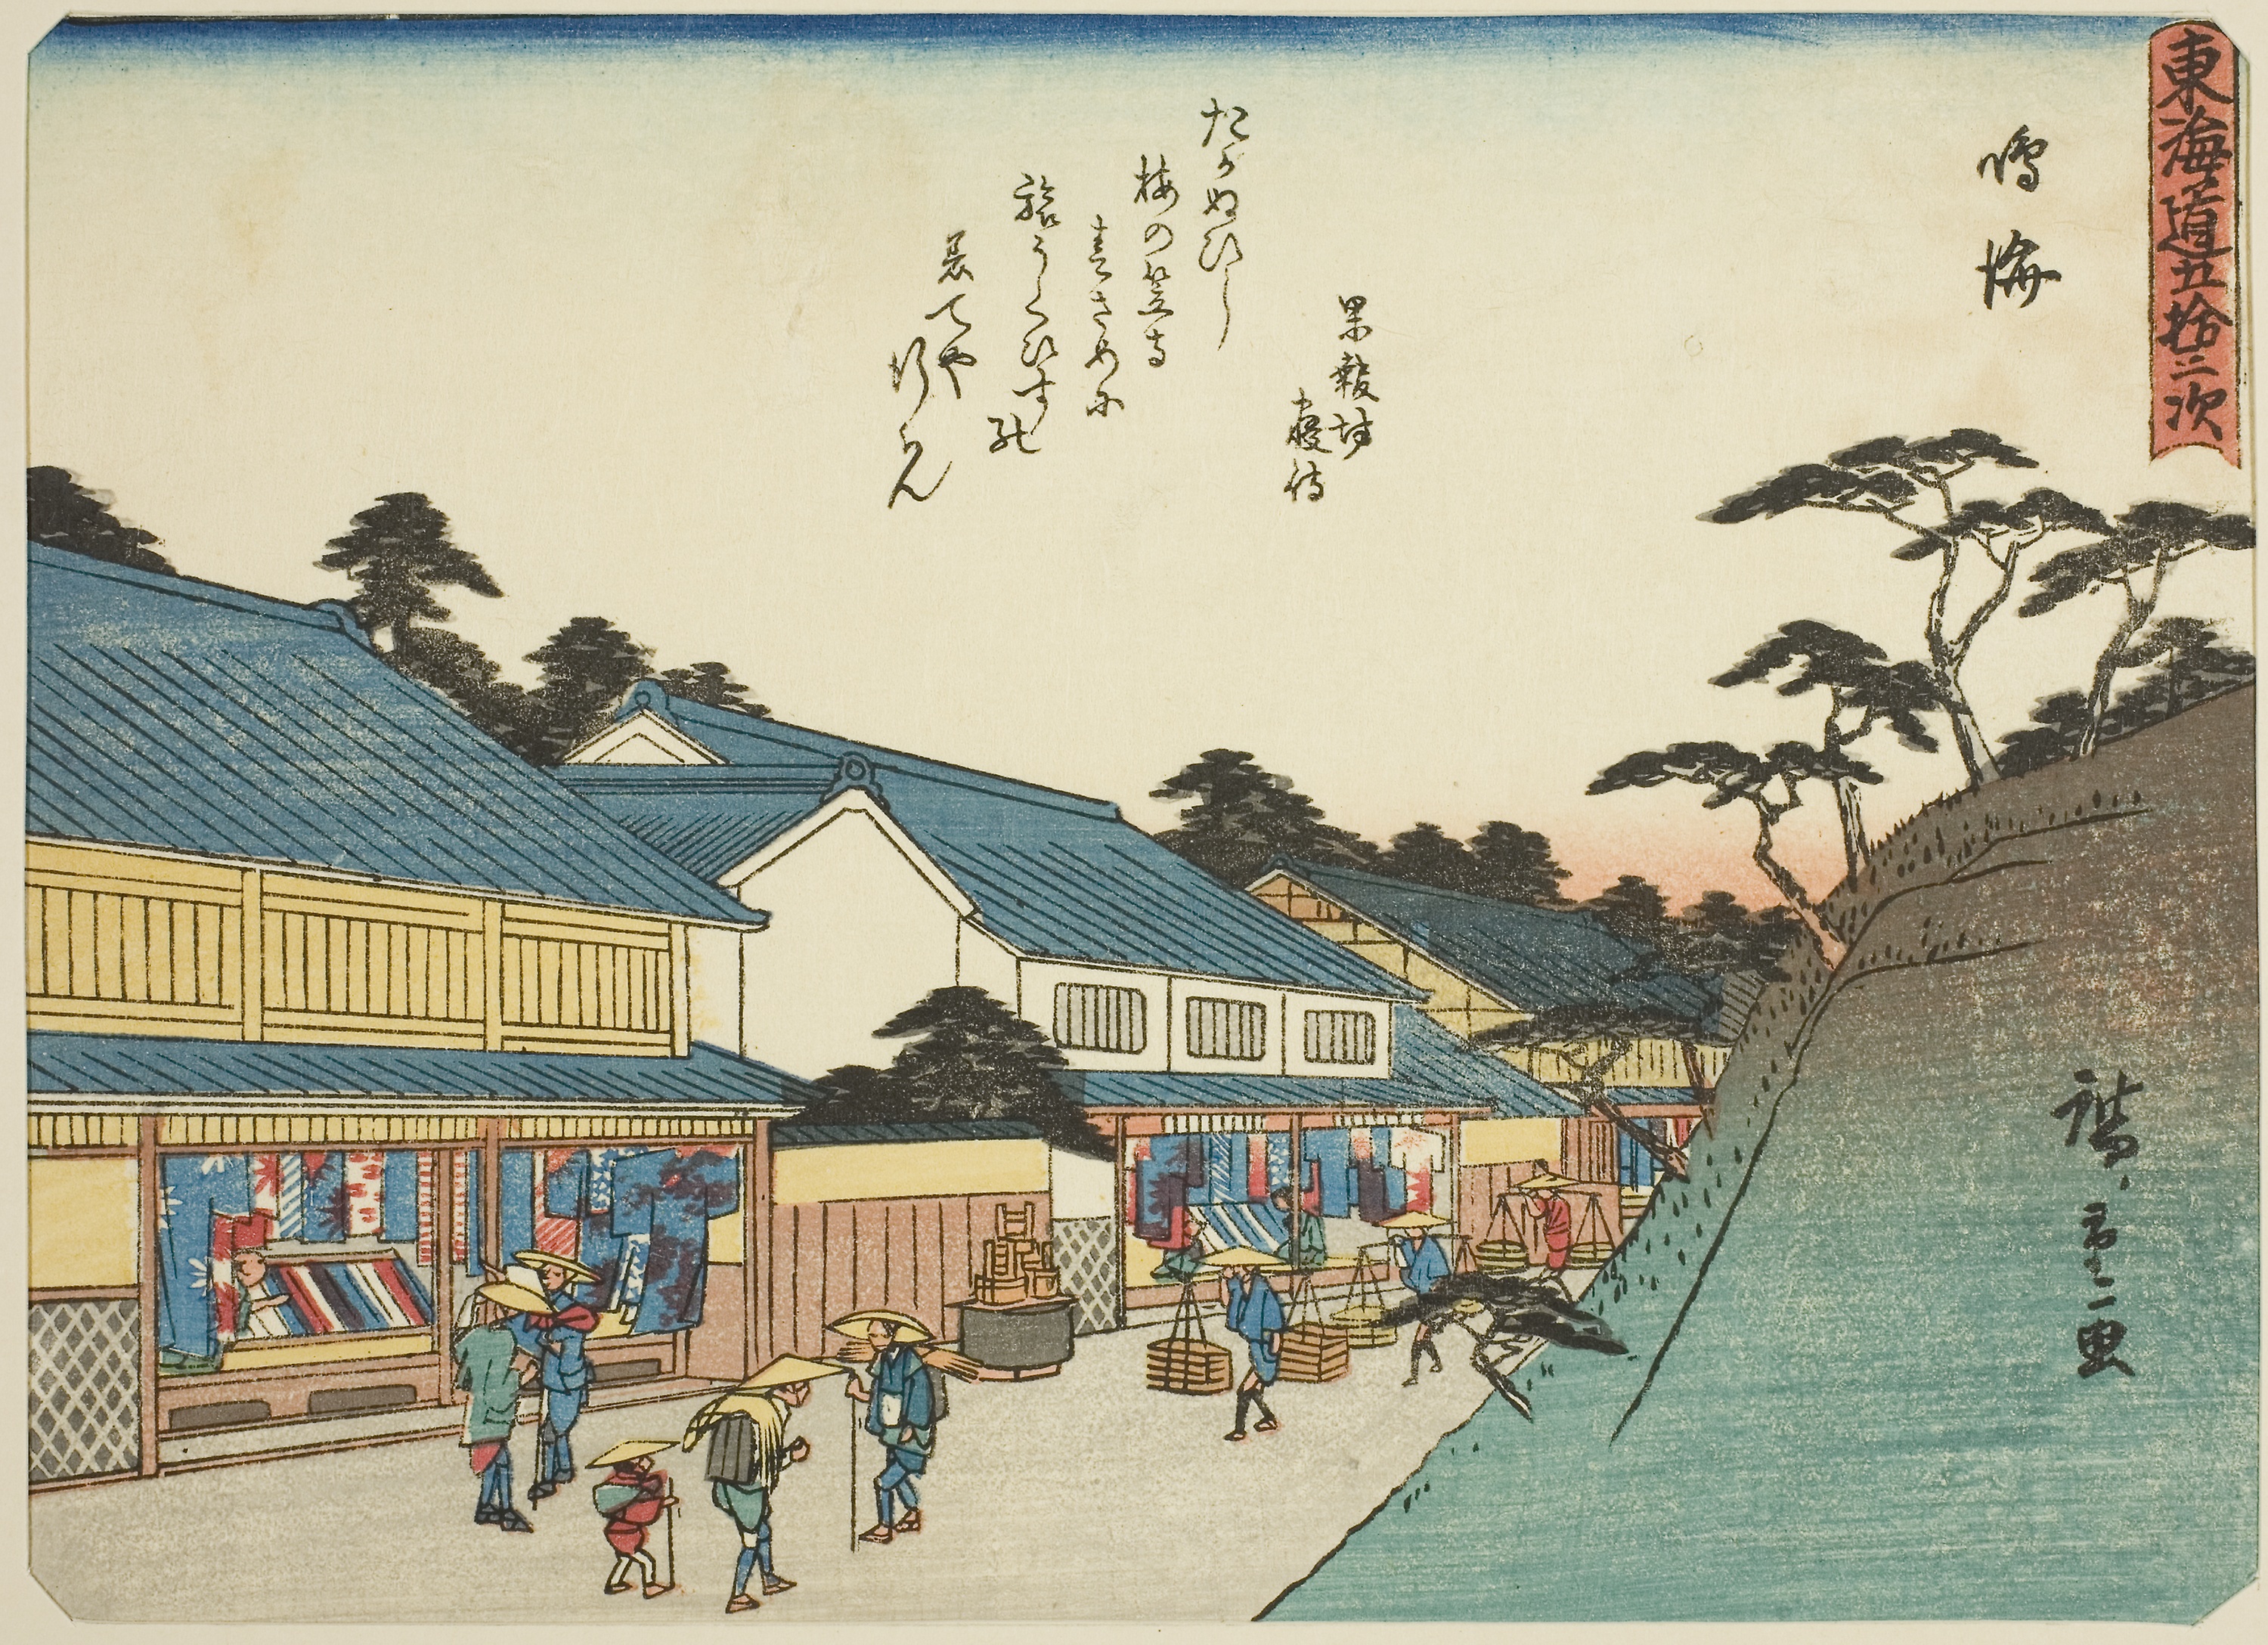
illustration, paper product, history, art